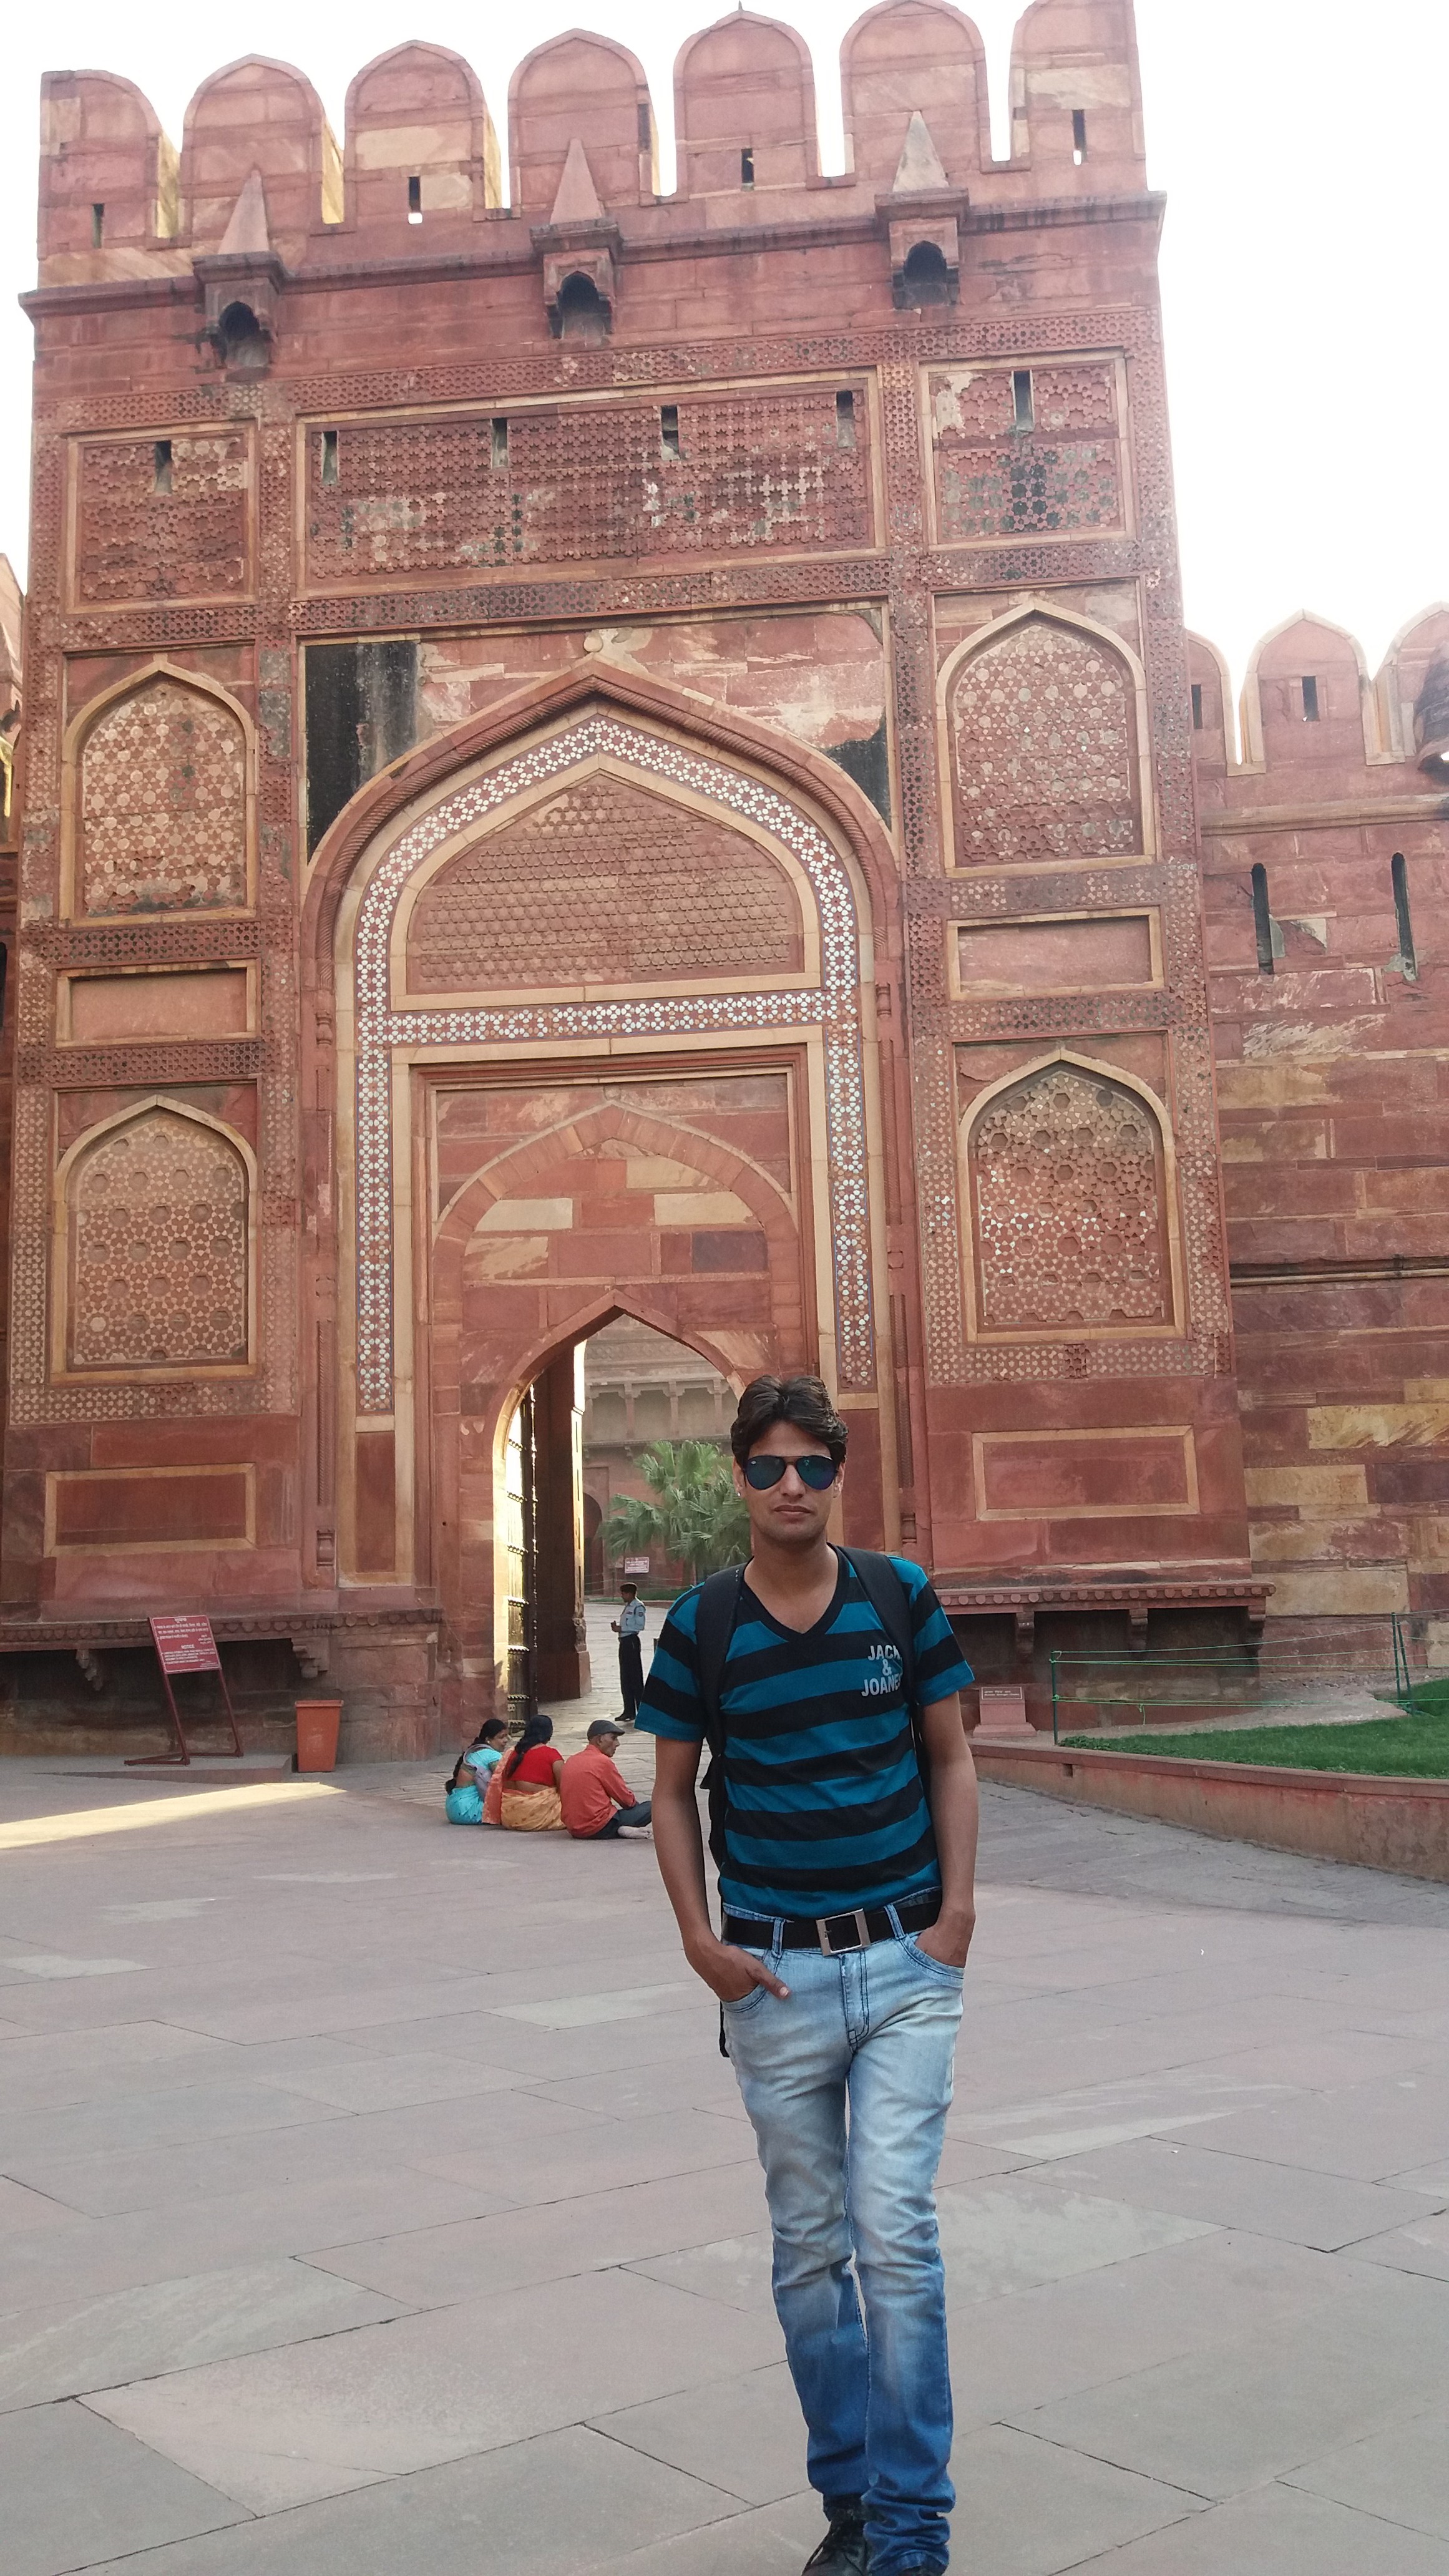
man, arch, temple, tourism, architecture, historic site, travel, building